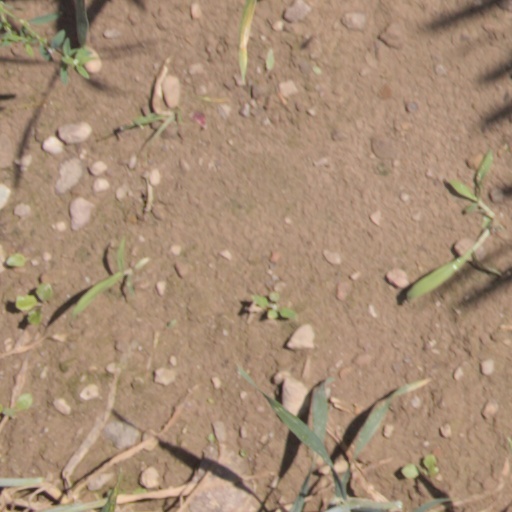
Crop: wheat